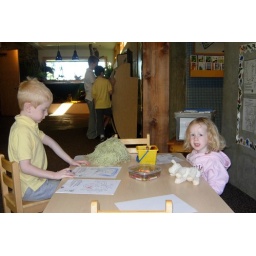
The boys in the back are using some touchscreen matching game - animals to their tracks.